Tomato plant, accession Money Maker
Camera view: bottom (45 deg); turntable rotation: 300 degrees
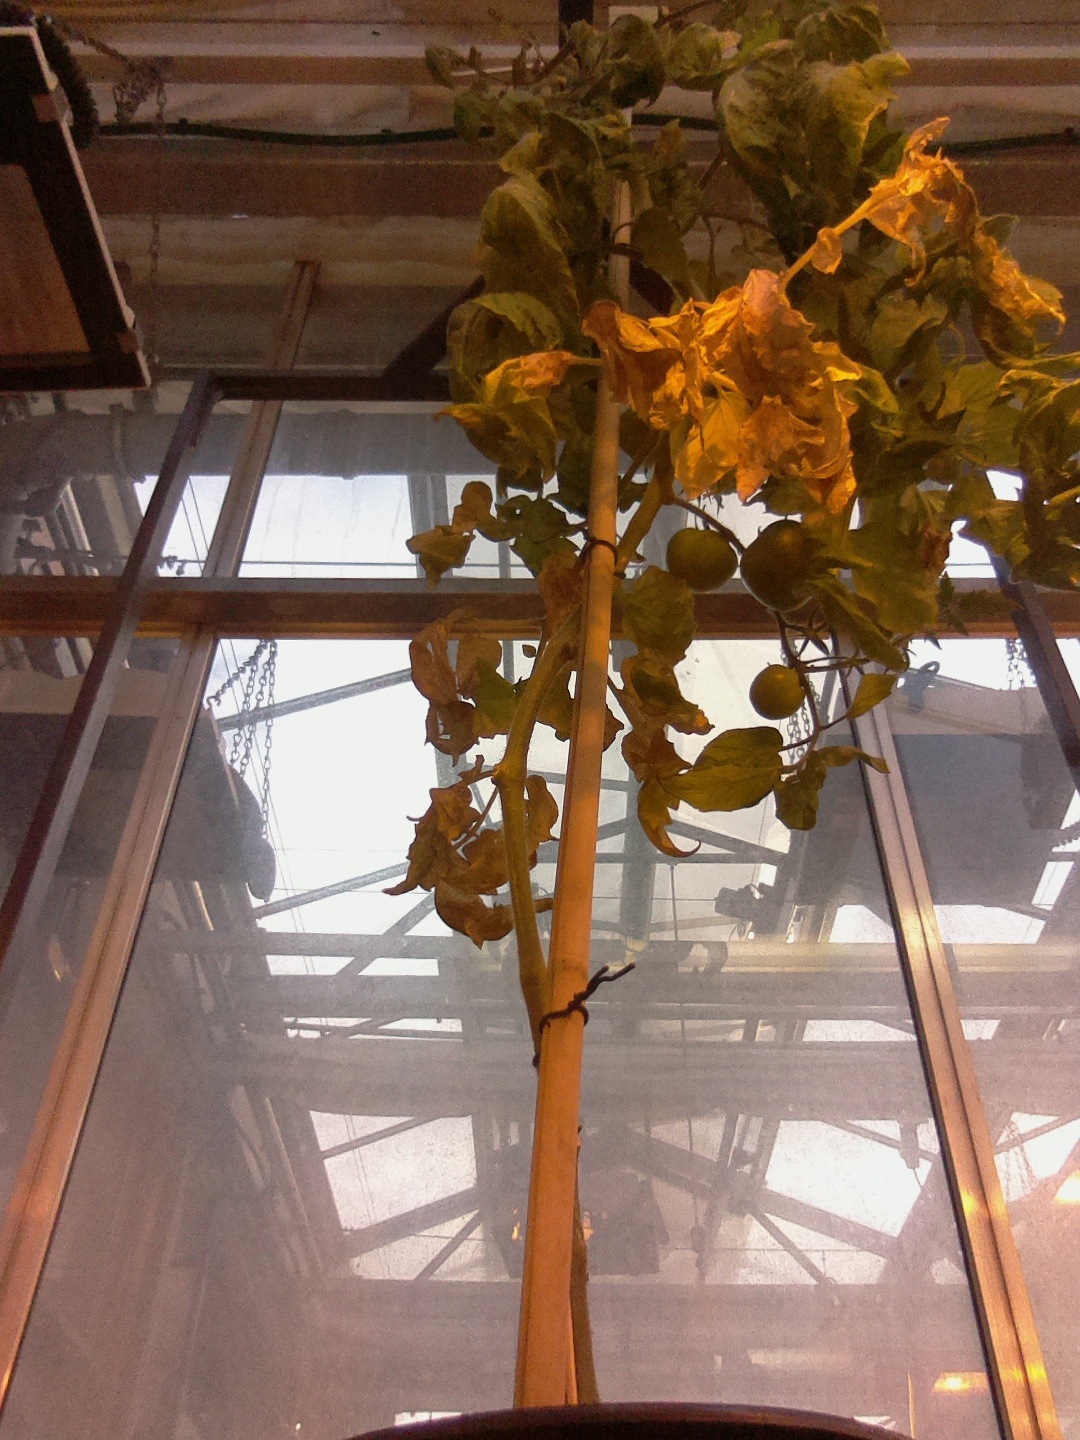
BBCH growth stage 78: 80% -90% of final fruit size